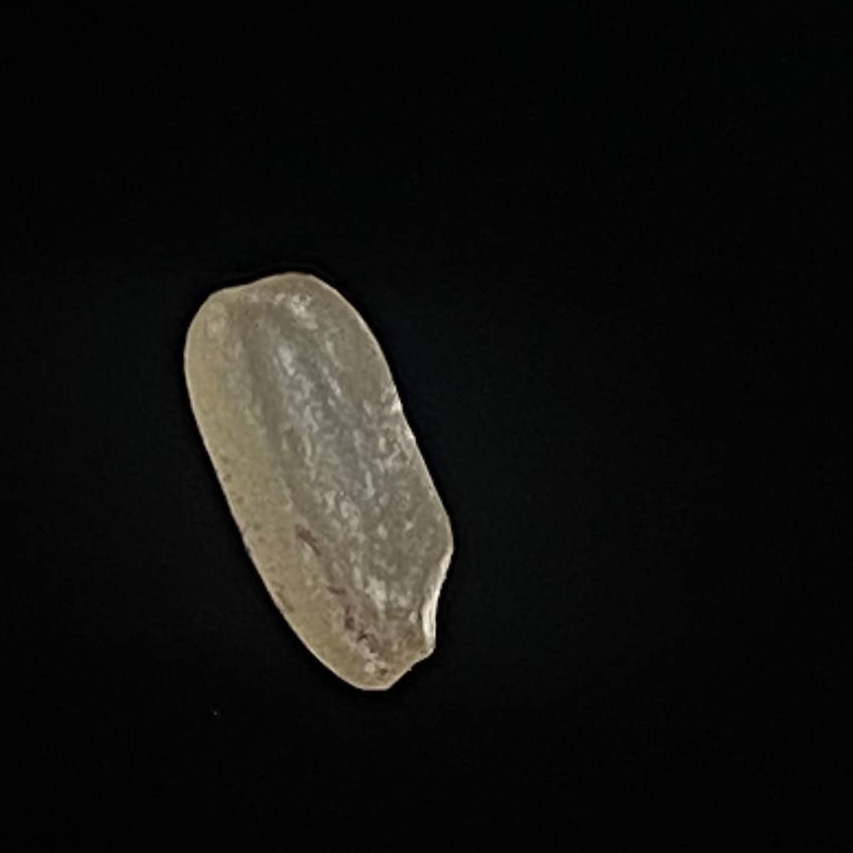
Rice variety: Amon